The Disasters of War

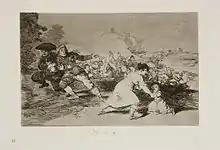
In the distance the town, people fleeing on horseback and by foot. A woman holding one child in her arm reaches for another who has fallen to the ground; as an army approaches.

After the six years of absolutism that followed Ferdinand's return to the throne on 1 January 1820, Rafael del Riego initiated an army revolt with the intent of restoring the 1812 Constitution. By March, the king was forced to agree, but by September 1823, after an unstable period, a French invasion supported by an alliance of the major powers had removed the constitutional government. The last prints were probably not completed until after the Constitution was restored, though certainly before Goya left Spain in May 1824. Their balance of optimism and cynicism makes it difficult to relate them directly to particular moments in these rapidly moving events.